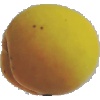
Label: Peach 2